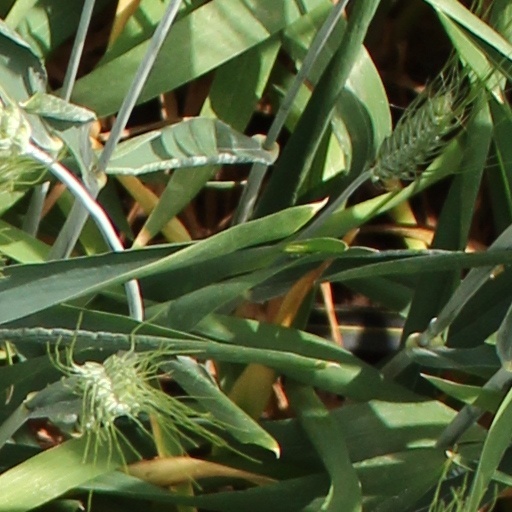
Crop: wheat